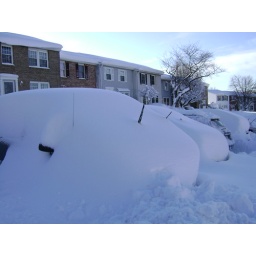
the van &amp;amp; my car hidden under the snow